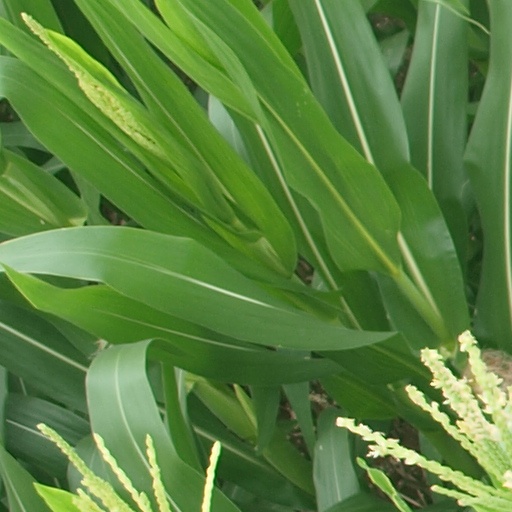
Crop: maize; corn